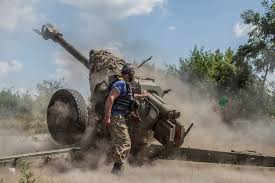
Label: D-30